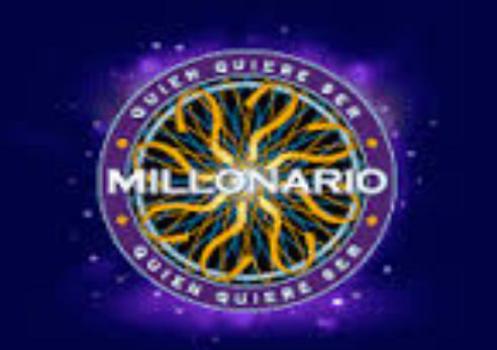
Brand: millonario
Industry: Others